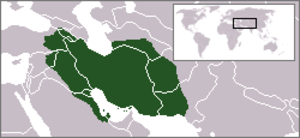
L'histoire militaire de l'Iran couvre 2 500 ans. Jusqu'en 1935, l'Iran est connu sous le nom de Perse.